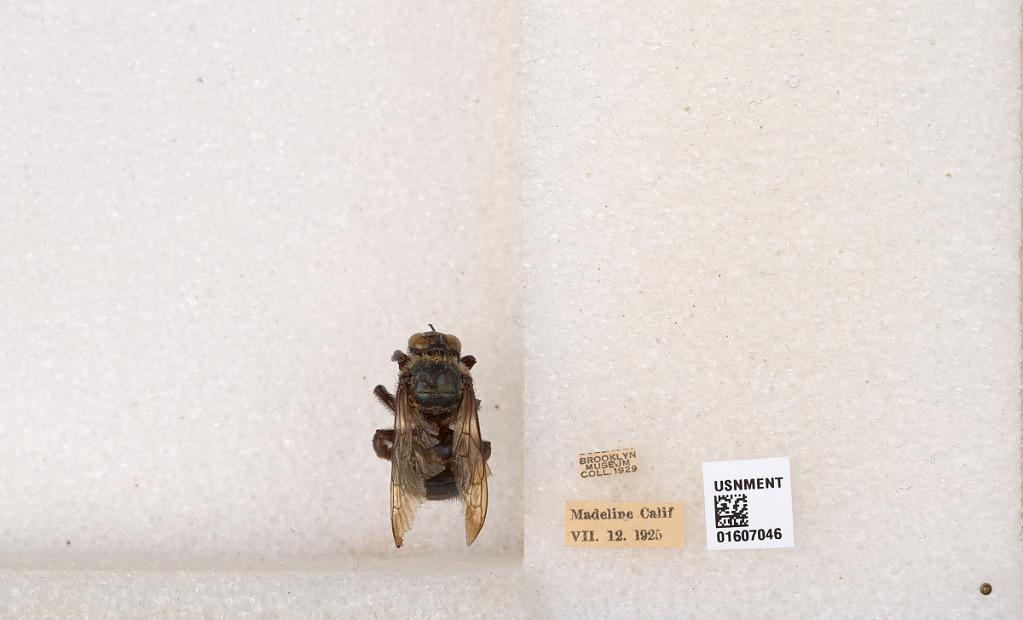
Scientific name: Xylocopa (Xylocopoides) californica californica Cresson
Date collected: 1925-7-12
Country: United States
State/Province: California
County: Lassen
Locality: Madeline
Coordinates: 41.051, -120.476